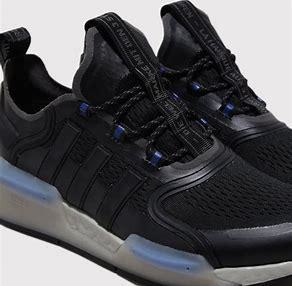
Brand: Adidas
Model: NMD_V3